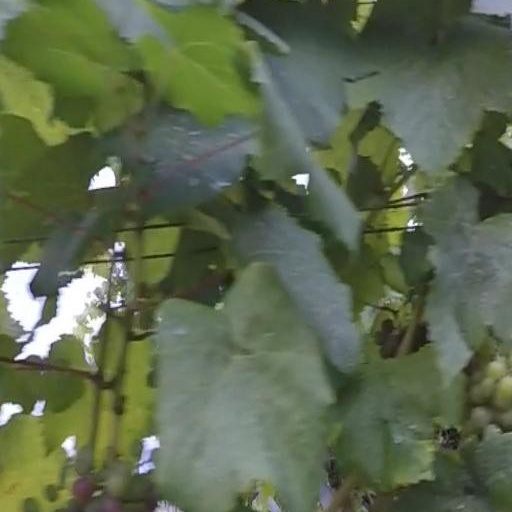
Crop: grape